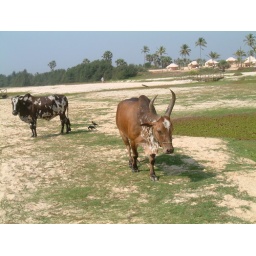
Sacred cows on the beach in Goa, India